Rapid transit

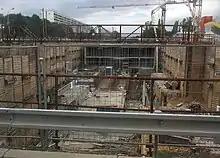
Constructing a subway station "Prosek" in Prague

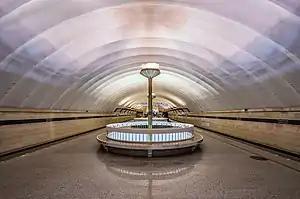
The "Sportivnaya" station of the Saint Petersburg Metro has two levels.

The technology used for public, mass rapid transit has undergone significant changes in the years since the Metropolitan Railway opened publicly in London in 1863.